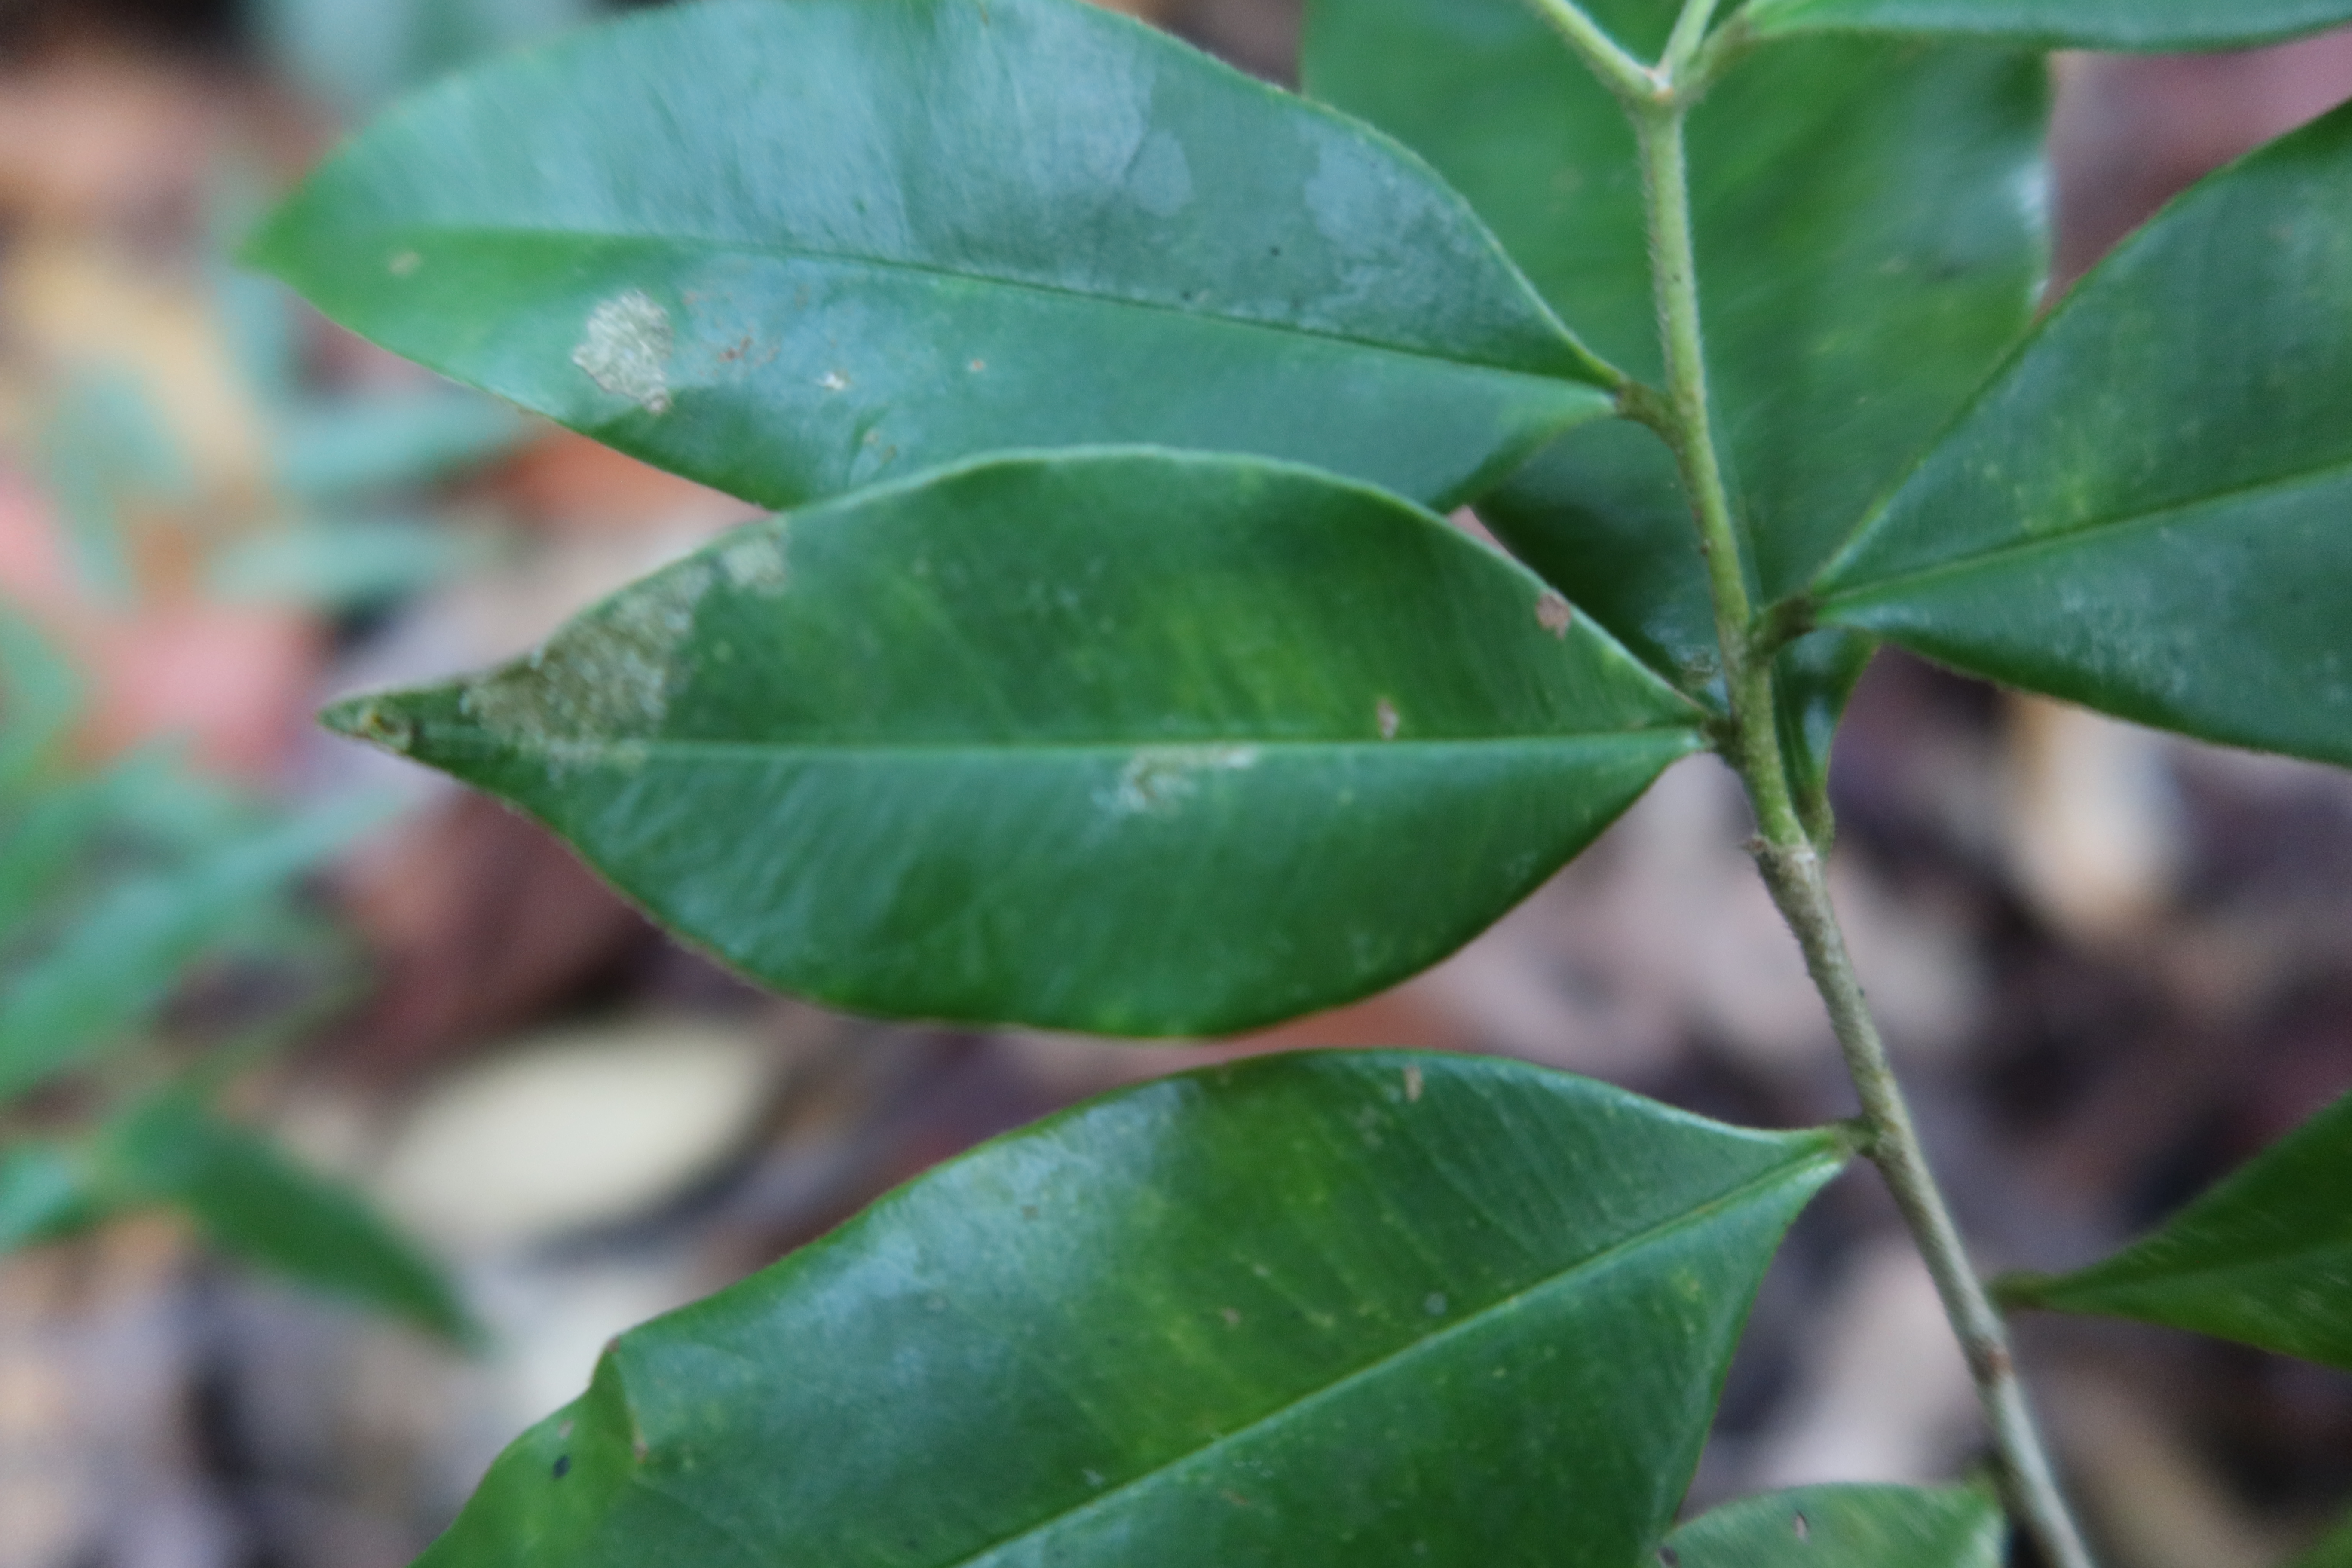
Label: Mealy bugs